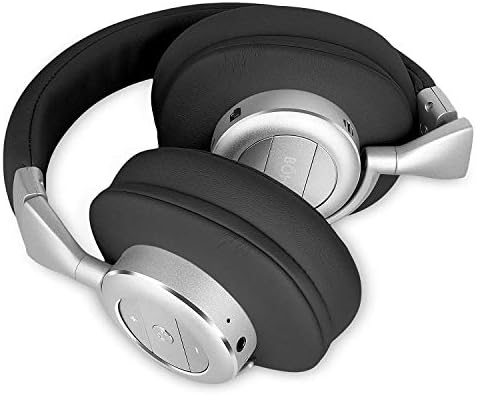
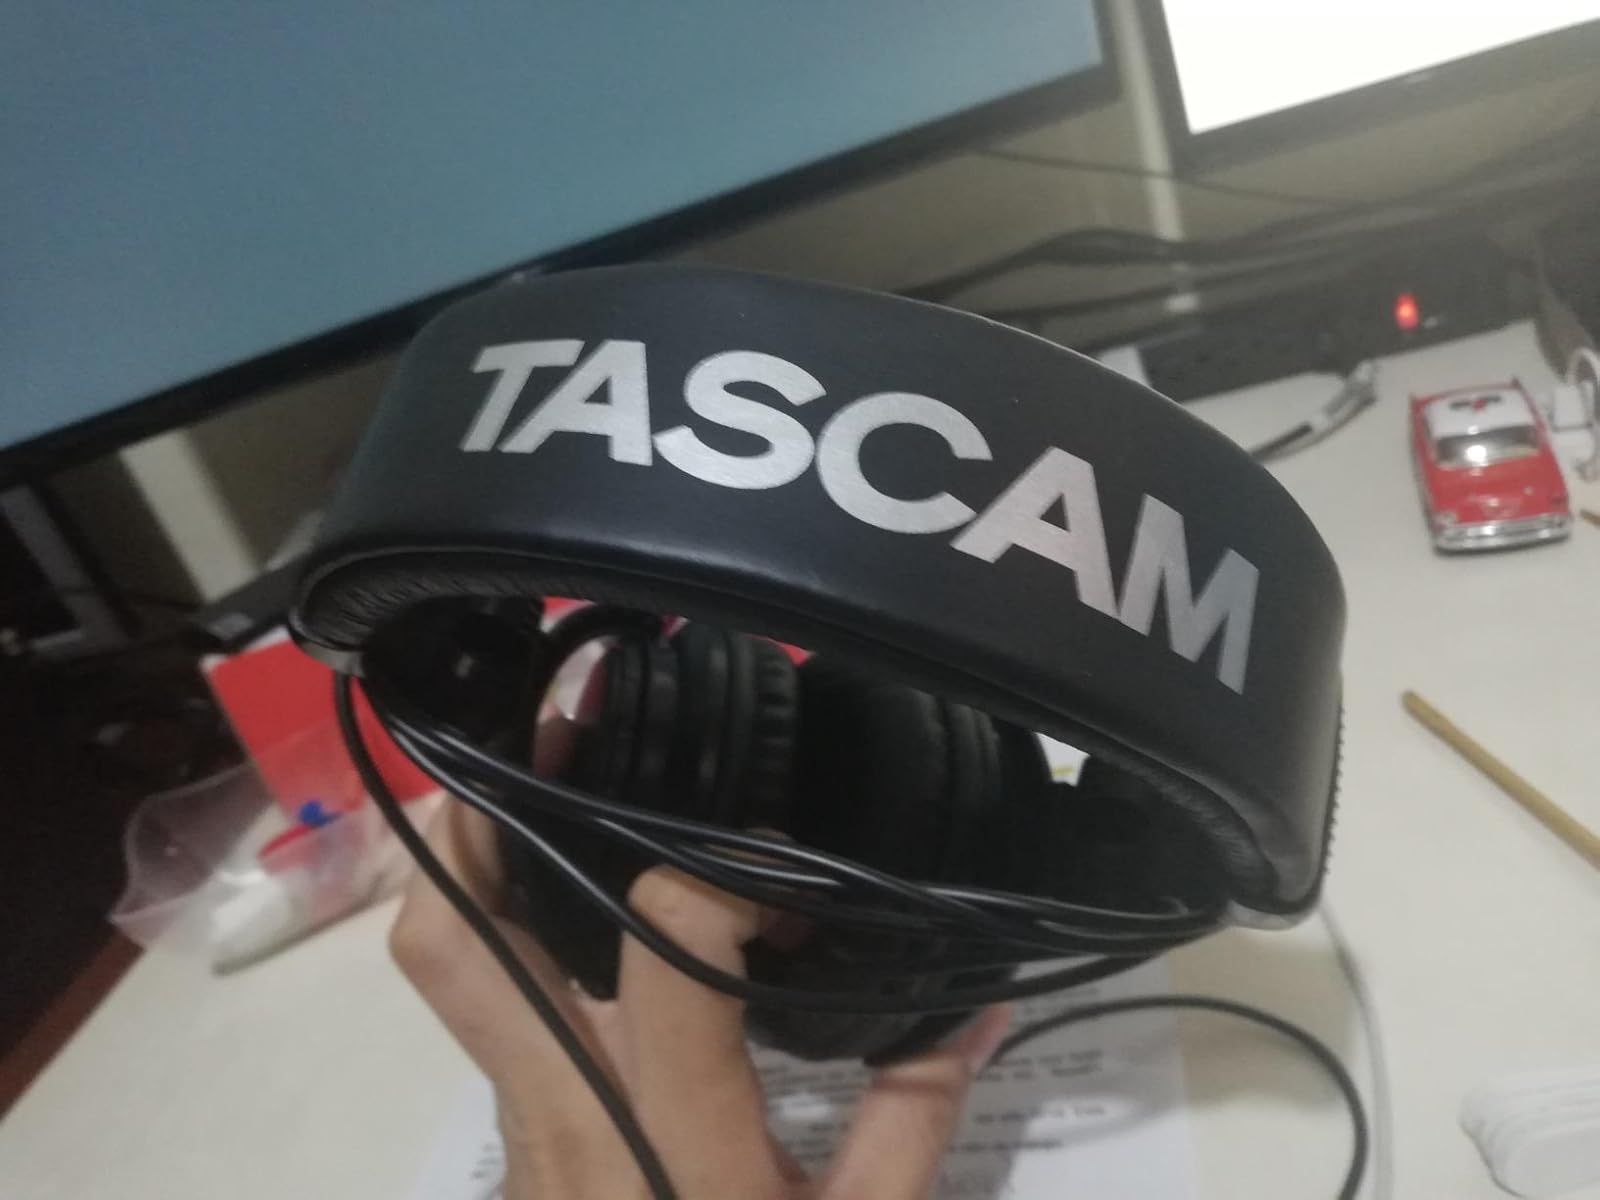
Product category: headphones
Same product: no